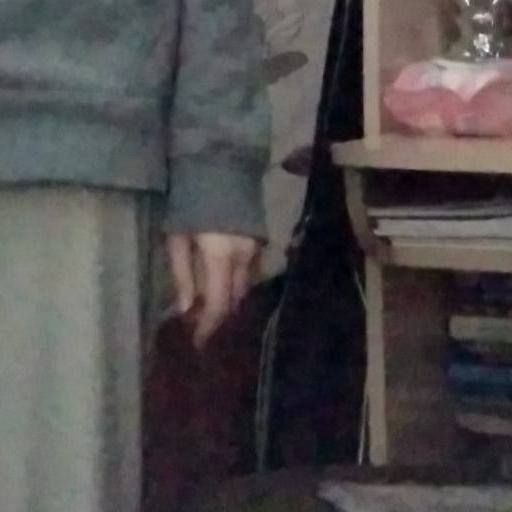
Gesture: no_gesture